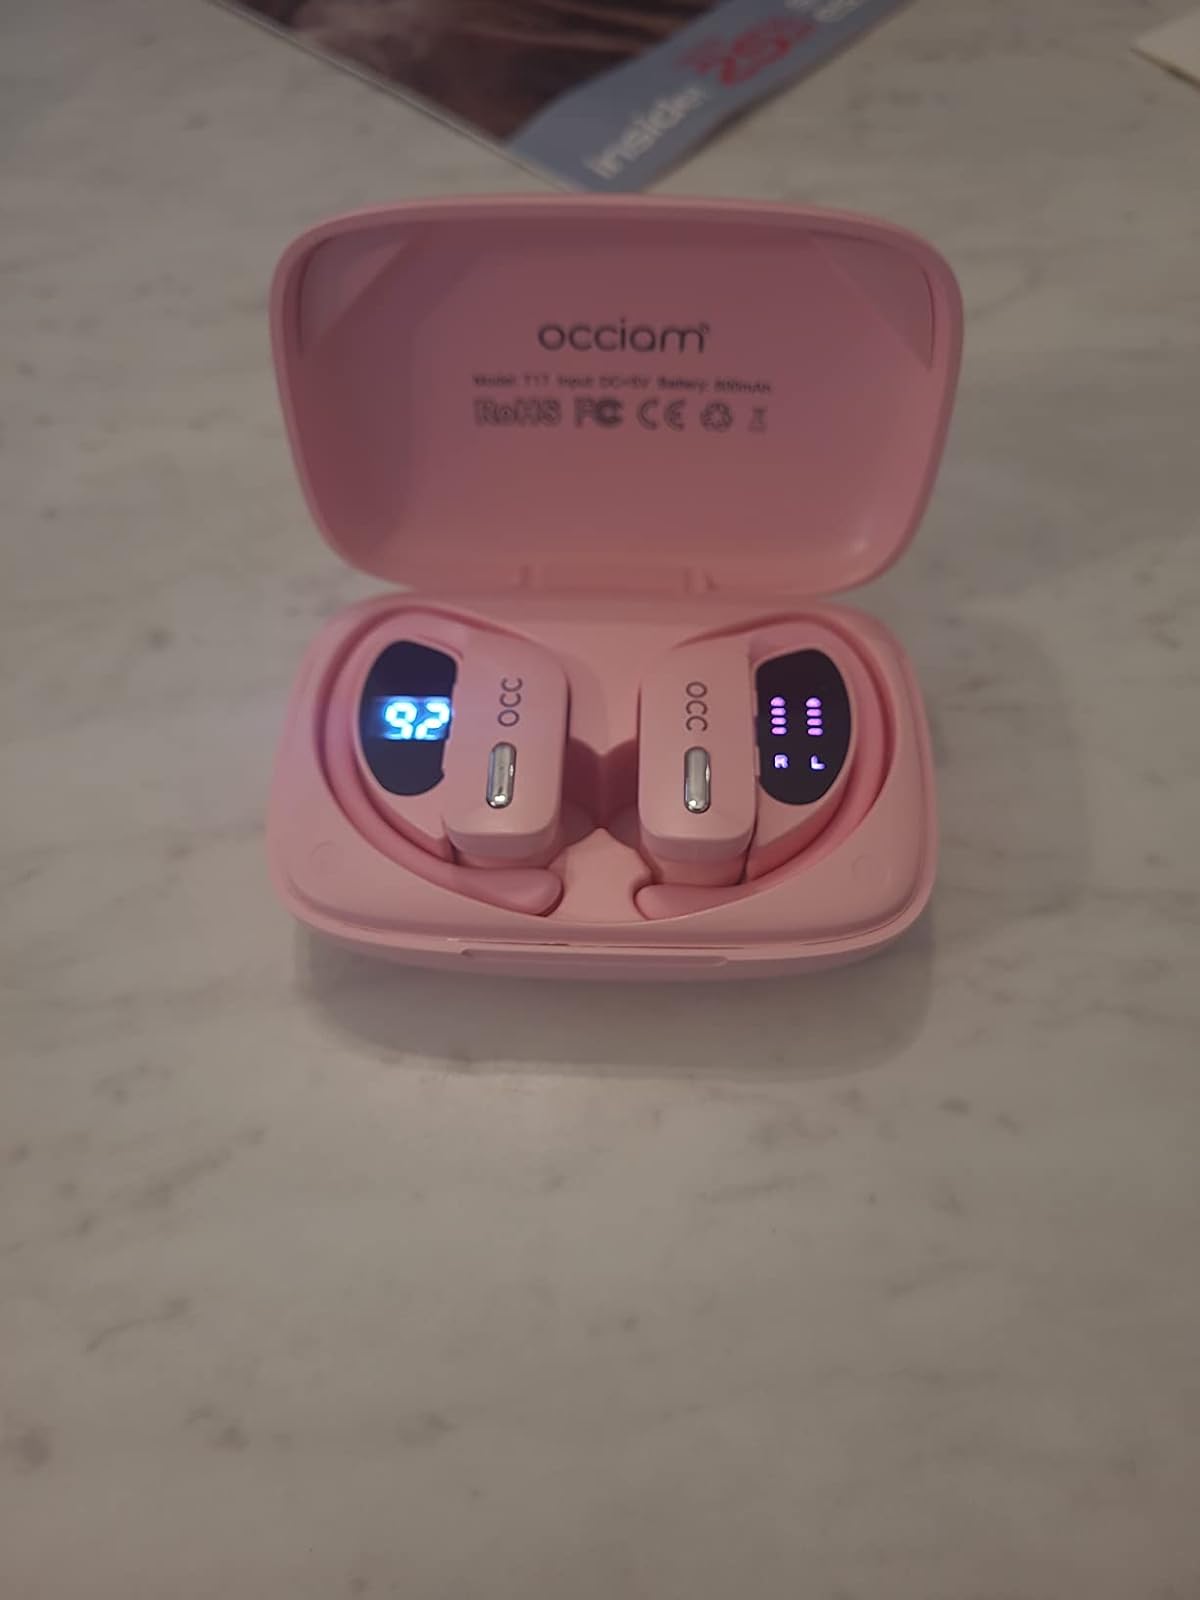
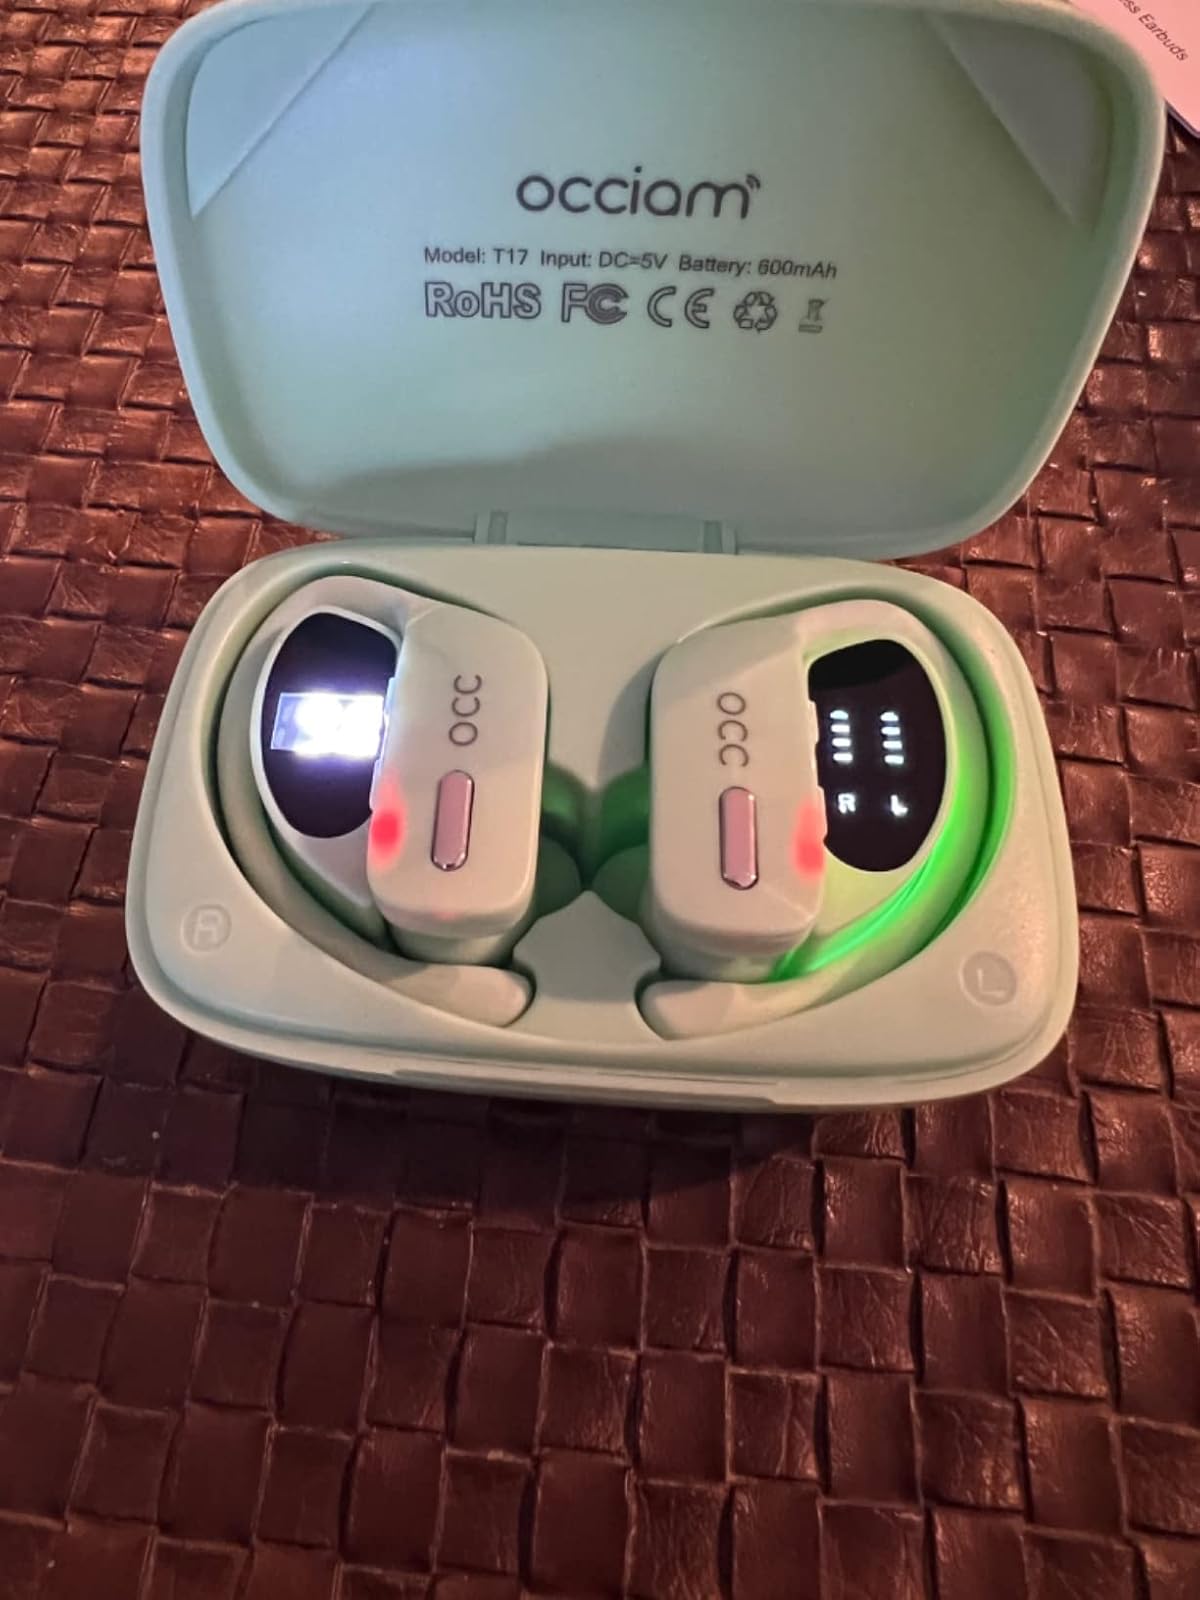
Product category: earbuds
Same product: no